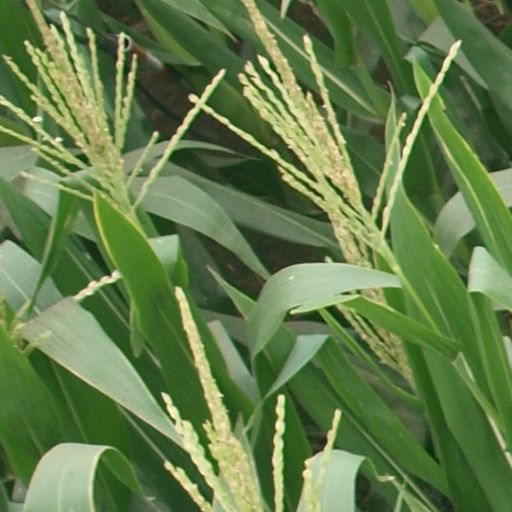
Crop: maize; corn